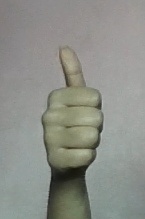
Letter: aleff